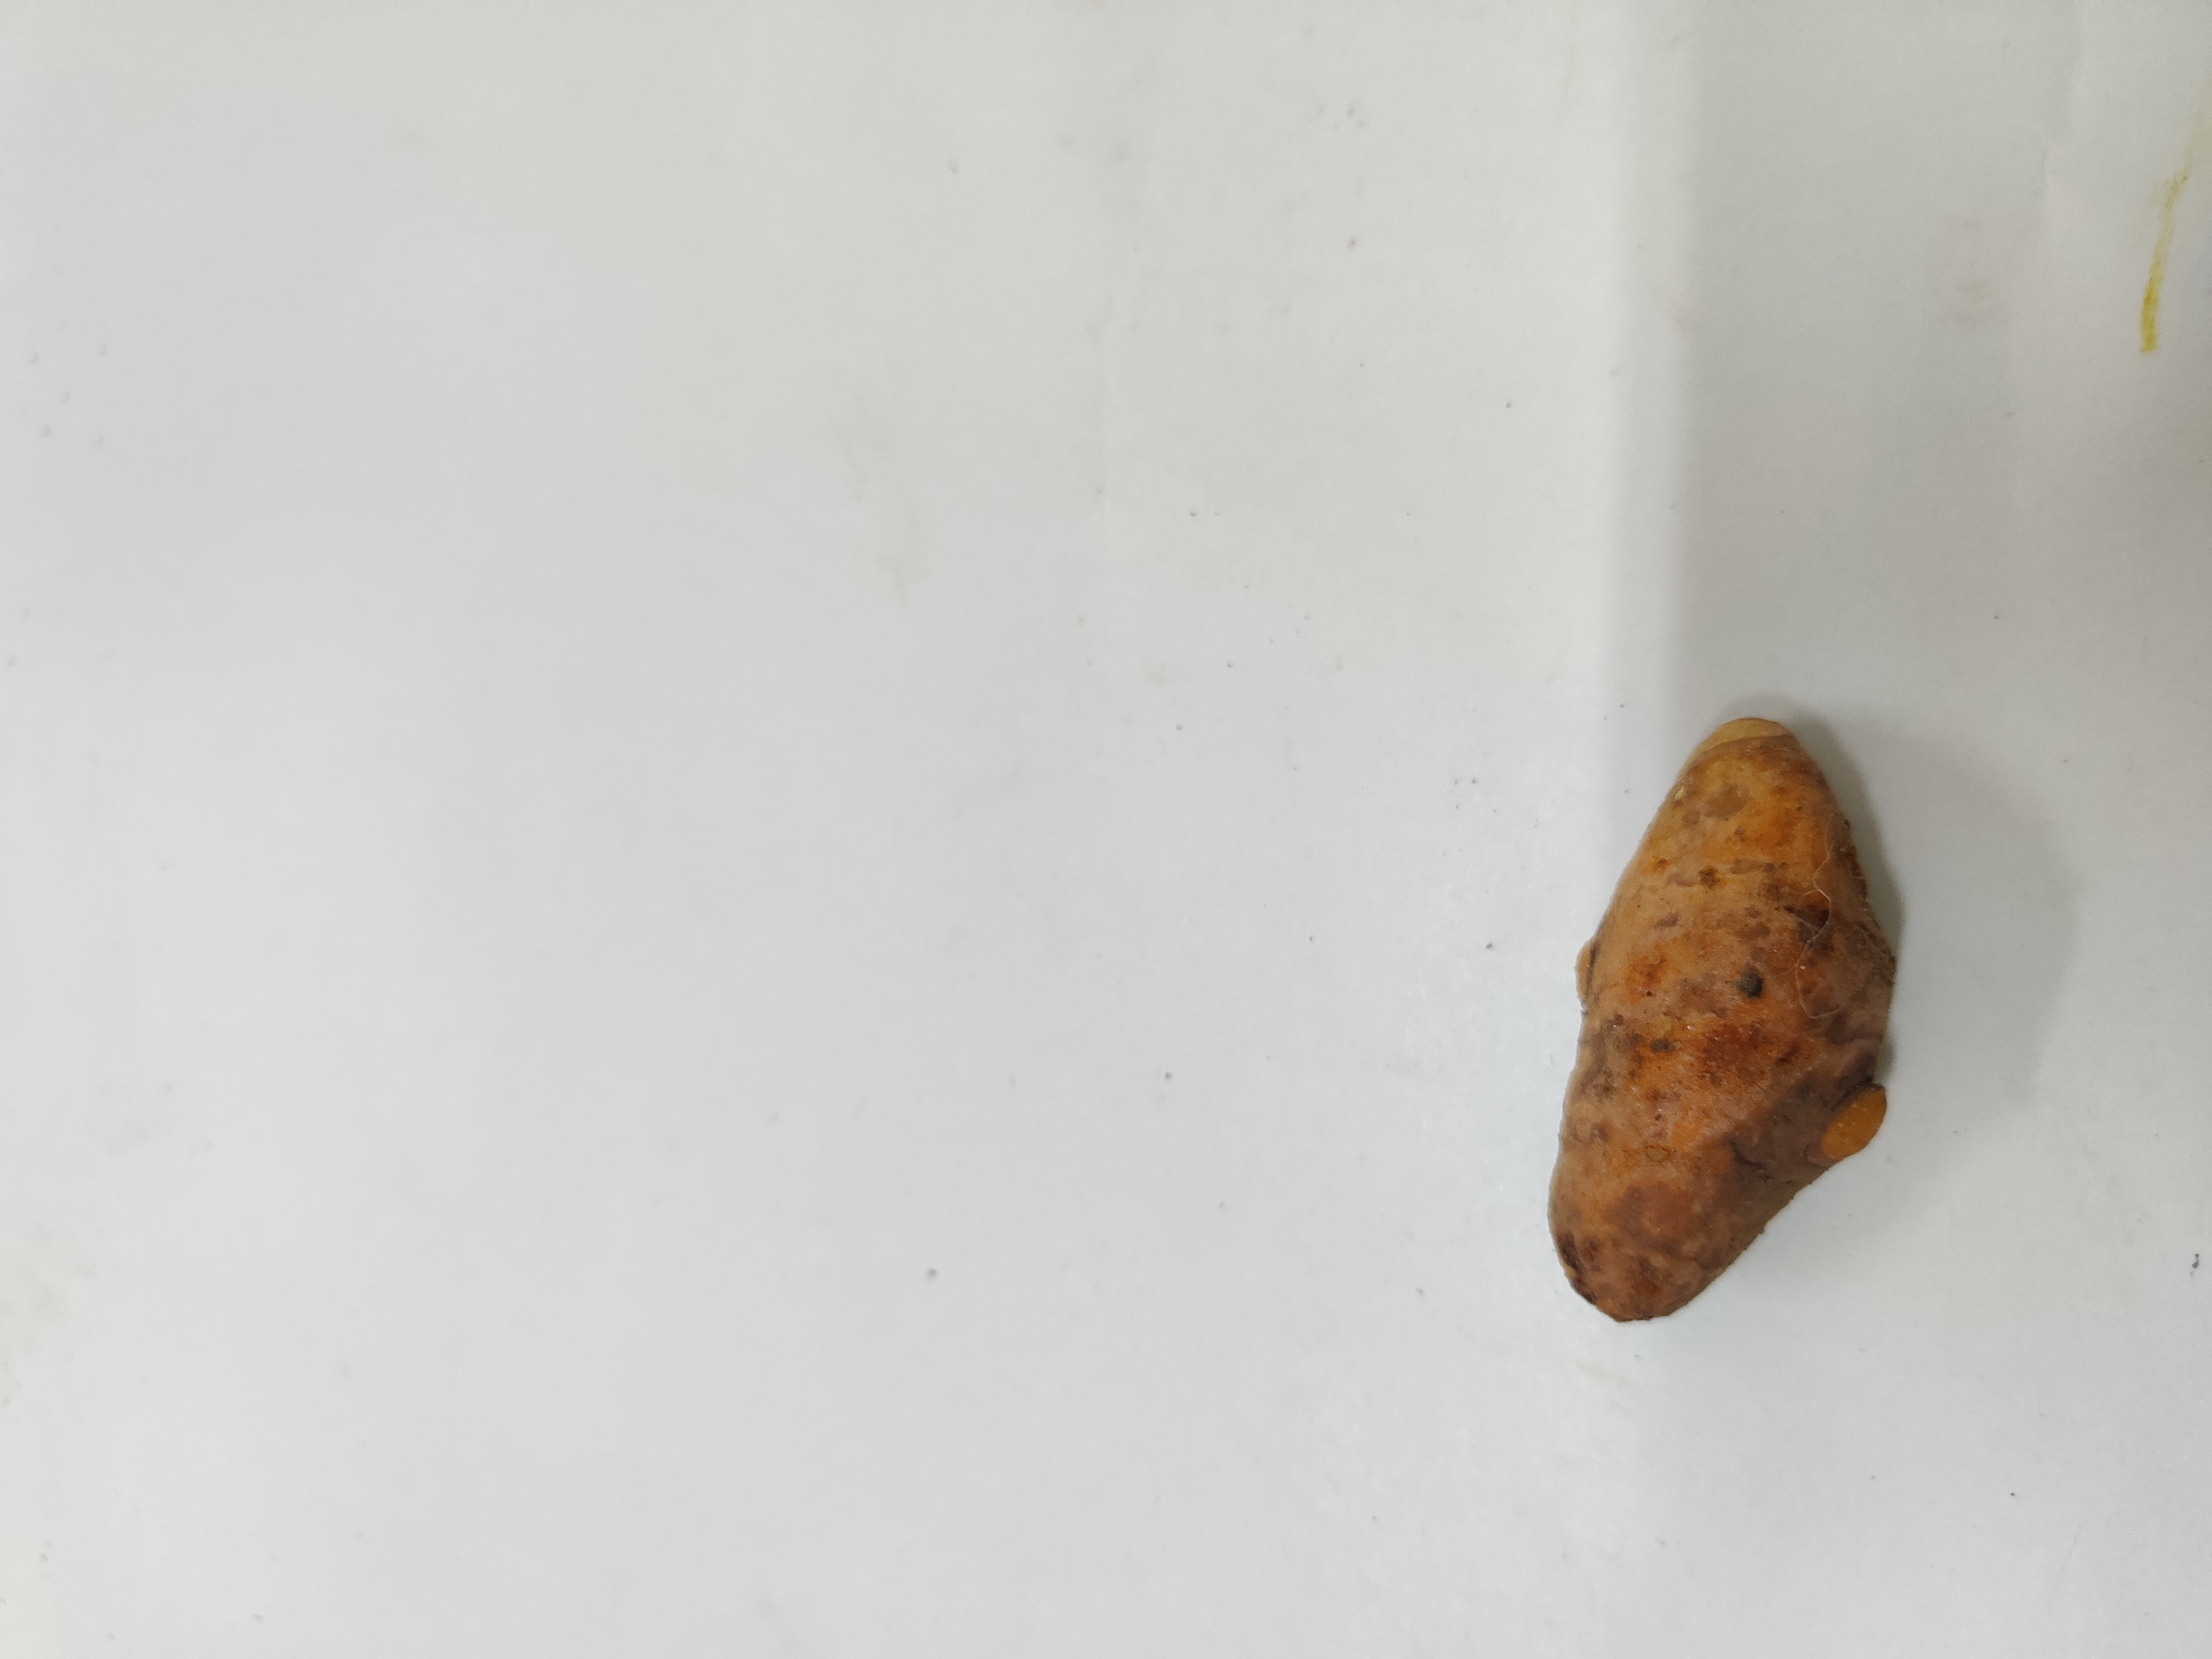
Crop: Turmeric
Condition: Damaged